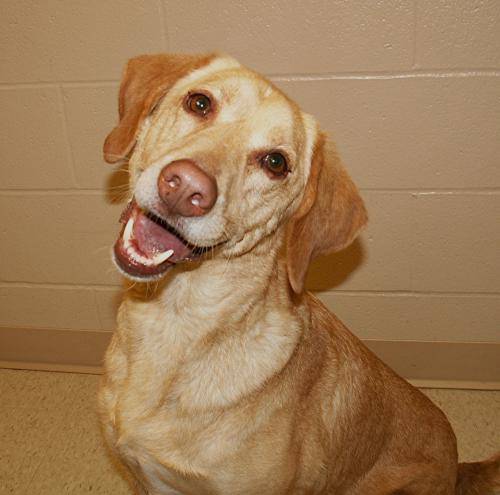
Label: dog